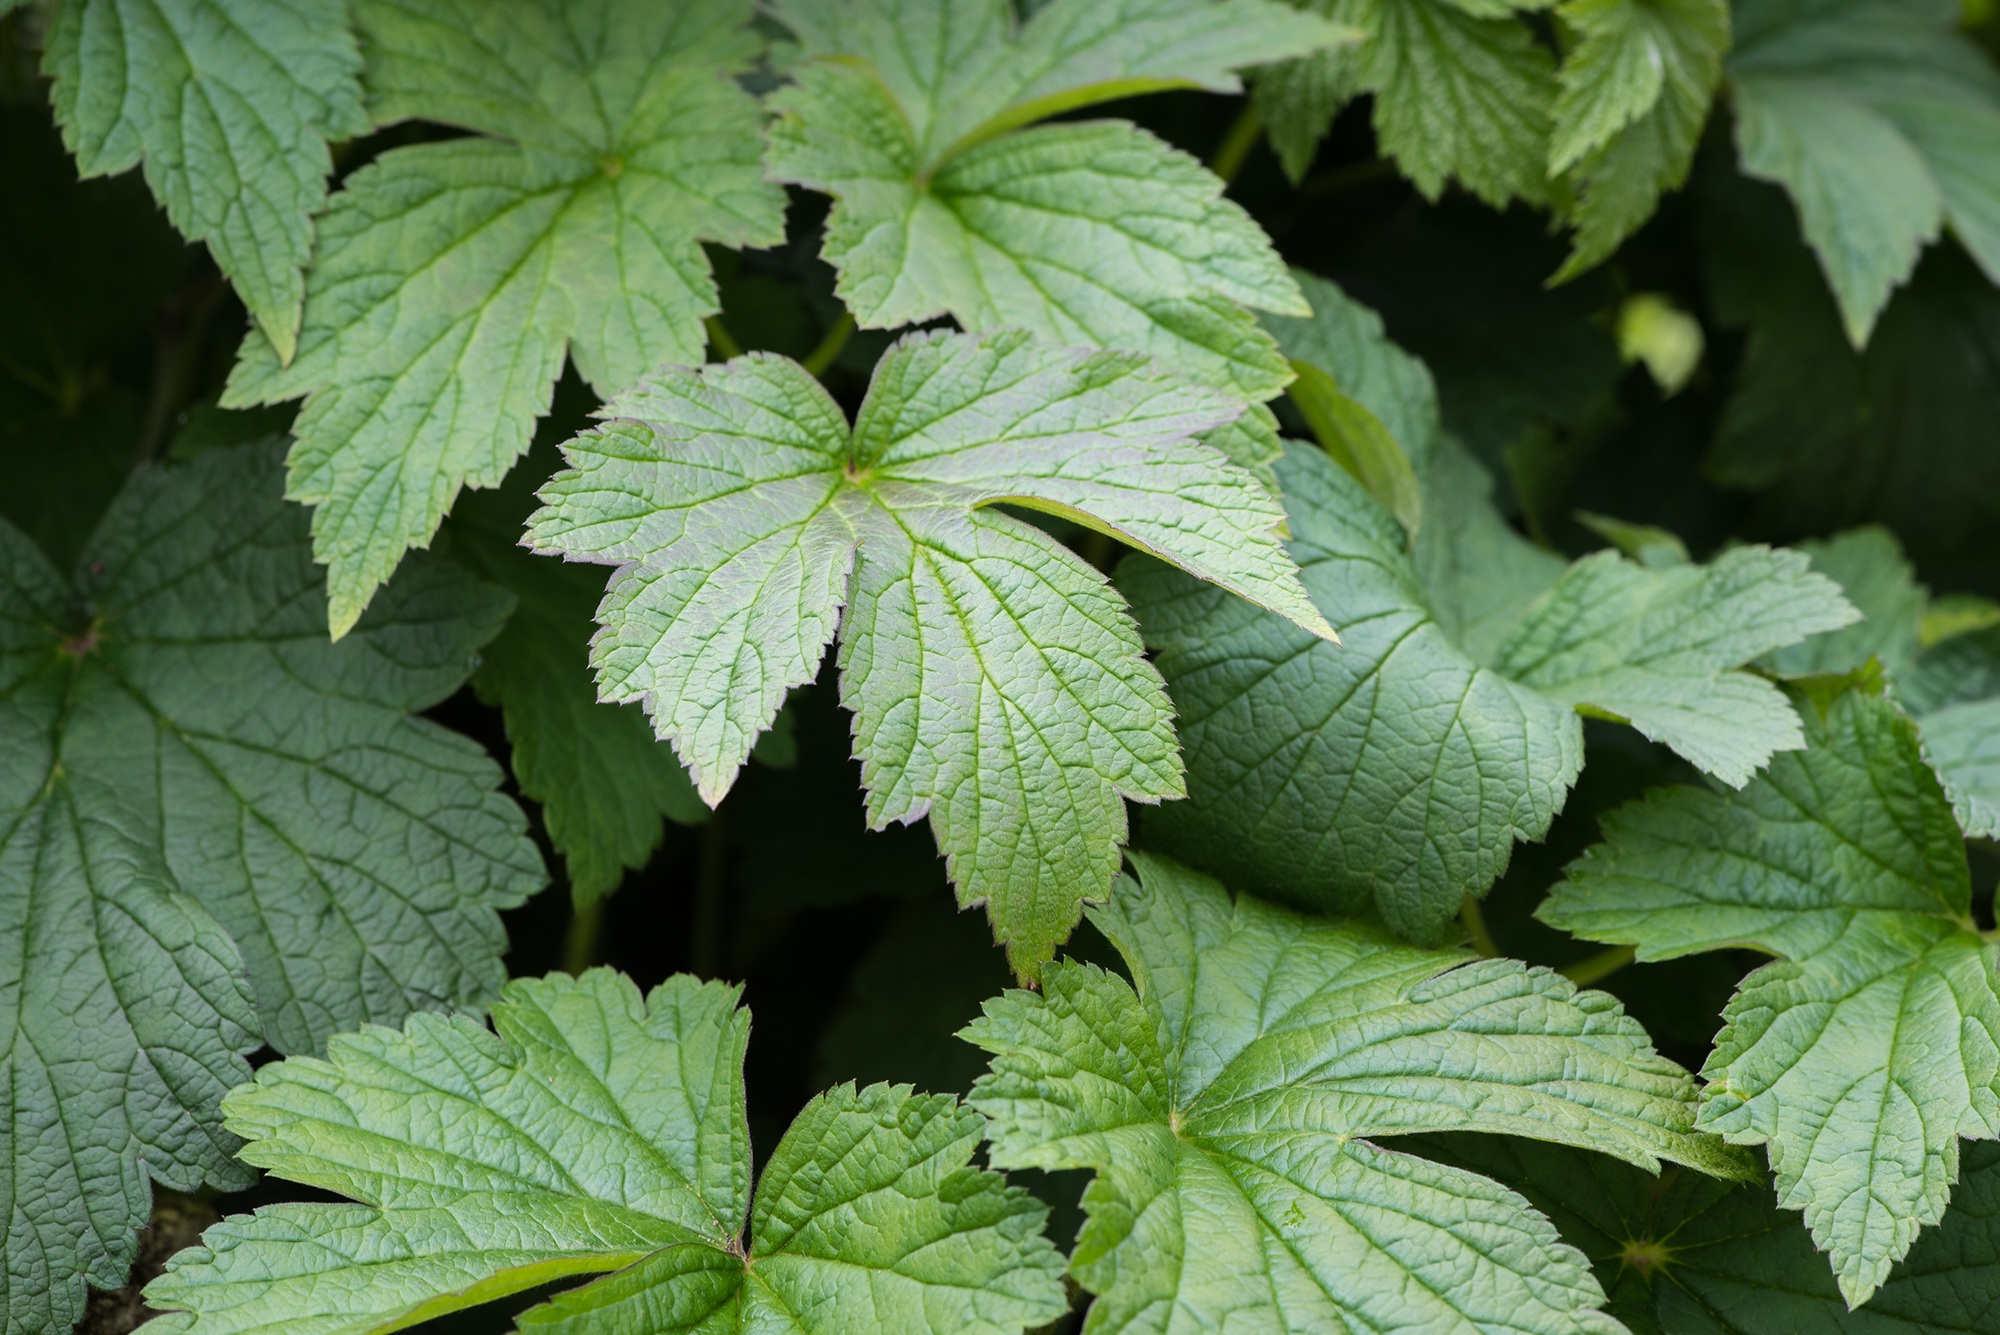
nature, plant, leaf, flower, green, herb, produce, garden, close, leaves, shrub, garden plant, green leaves, flowering plant, urtica, leaf structure, autumn leaf anemone, boxer shorts anemone, annual plant, land plant, perilla frutescens, perilla